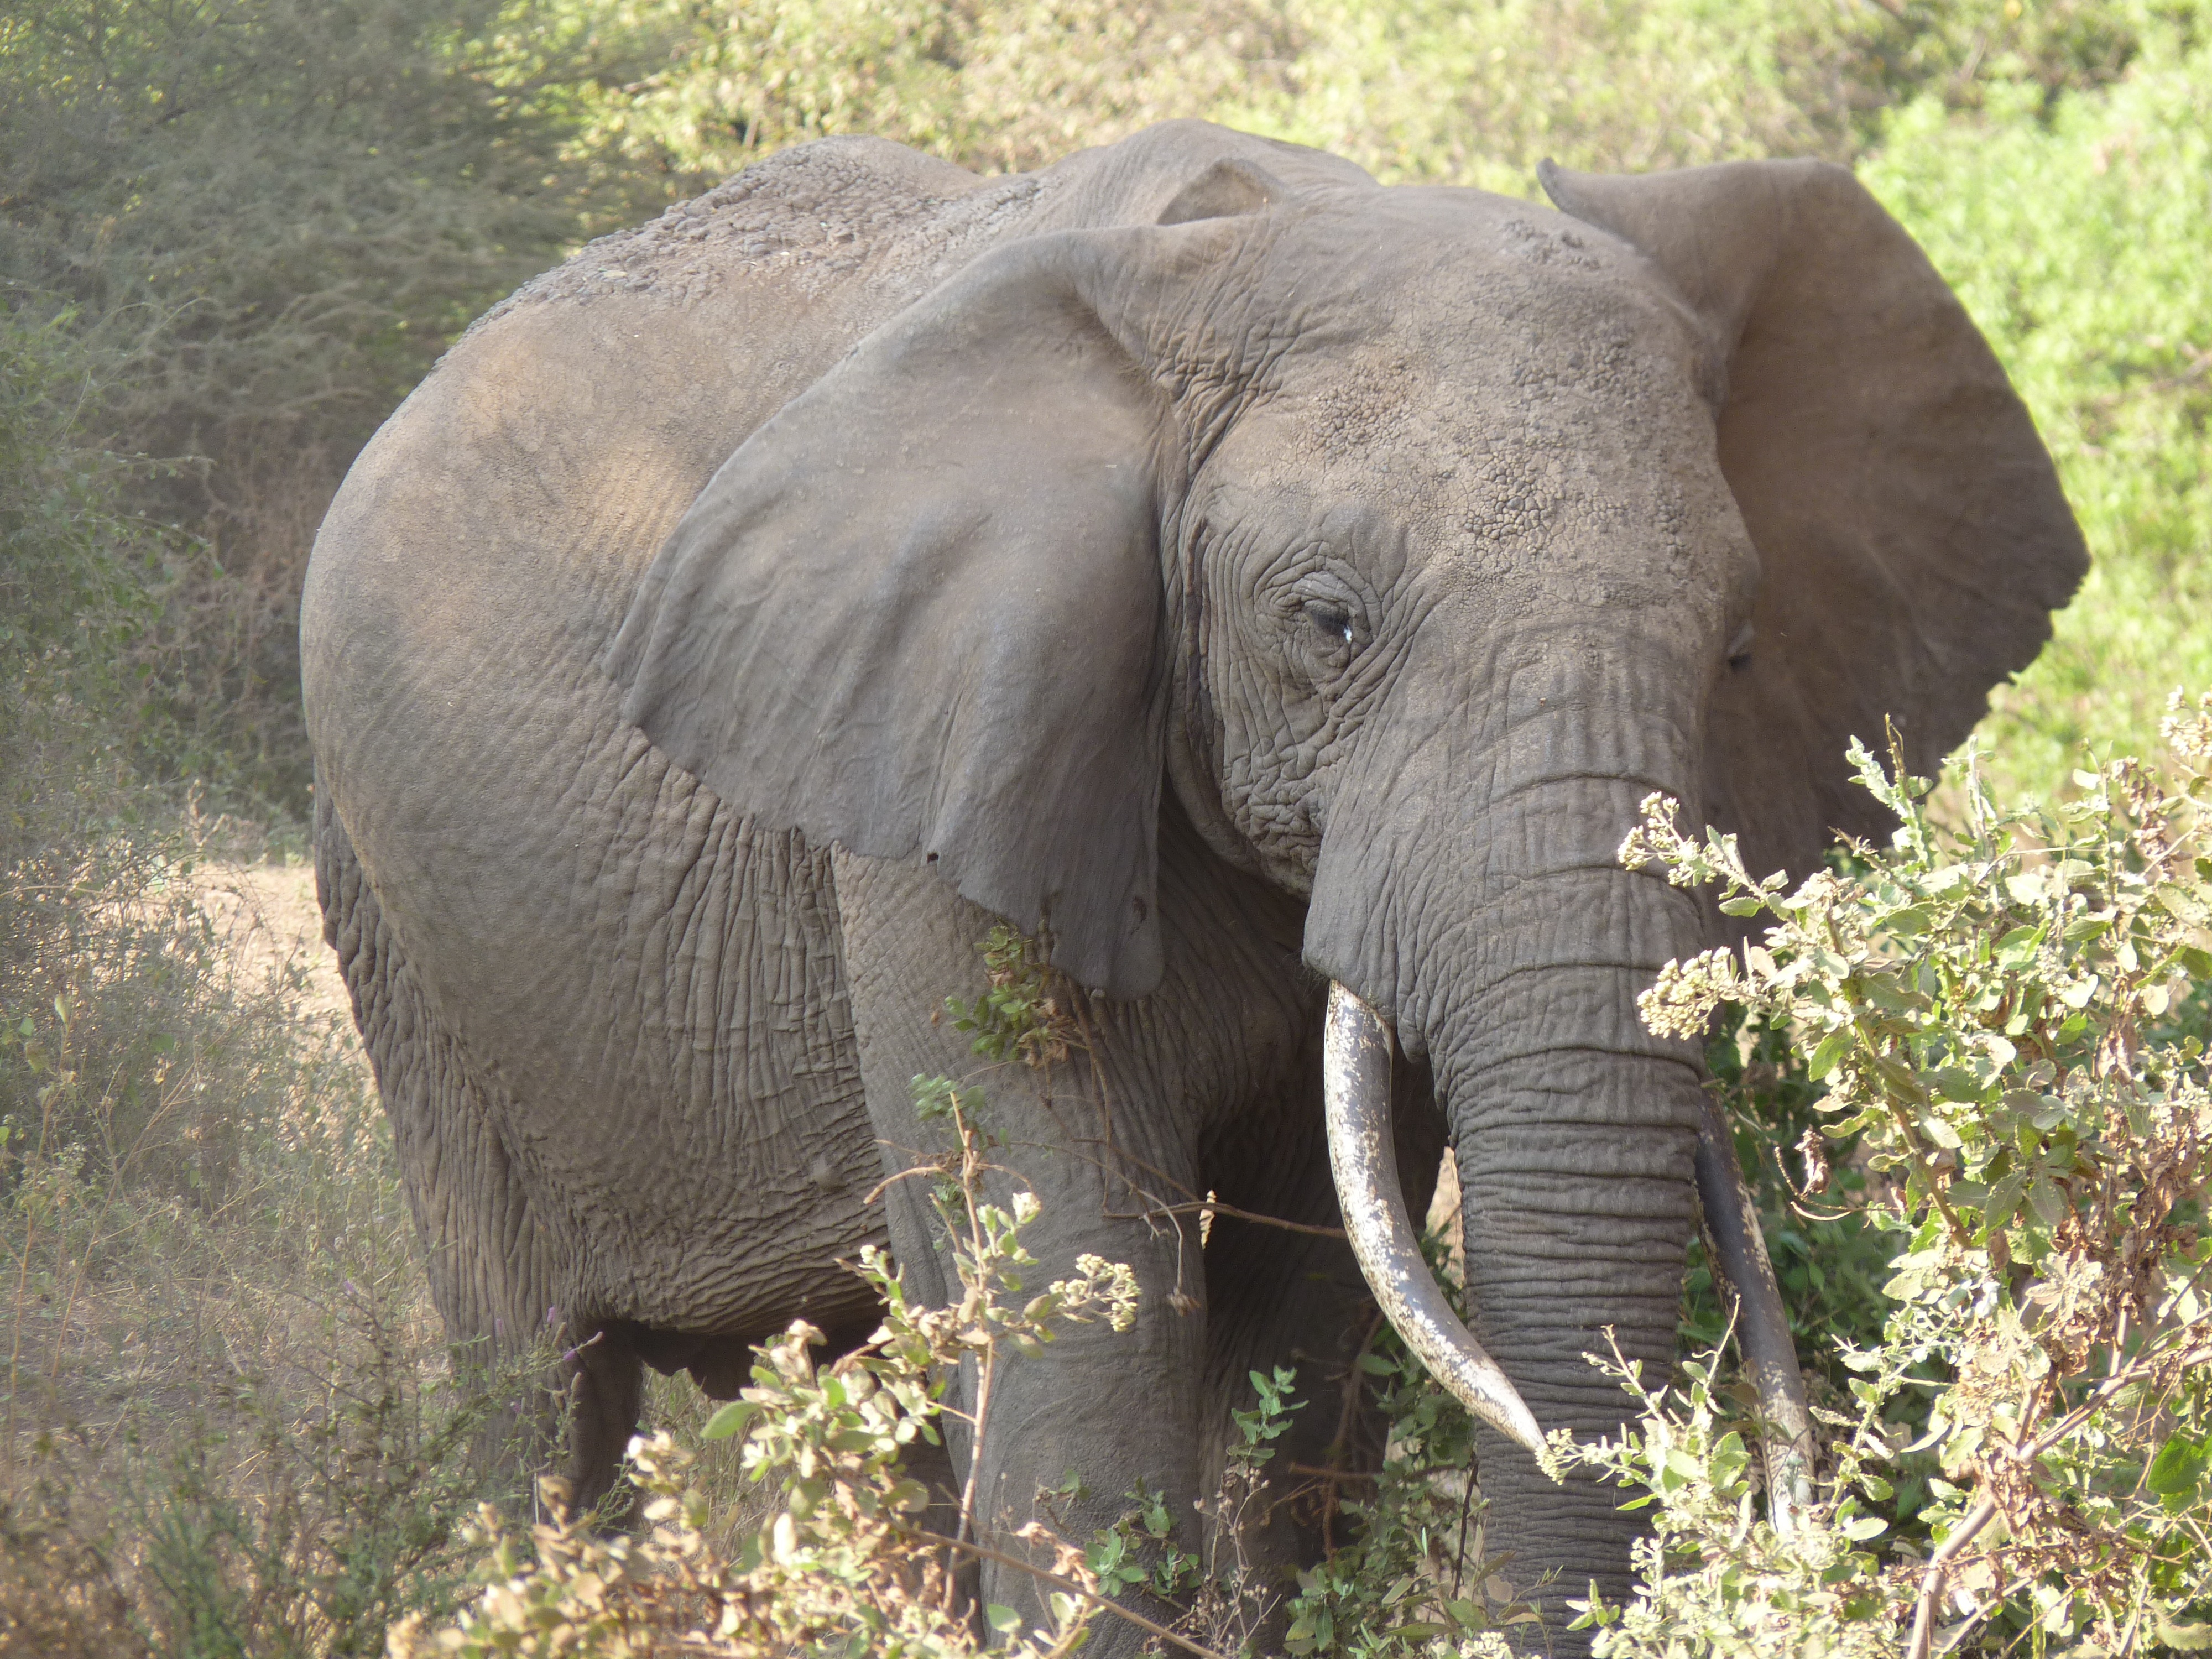
adventure, animal, wildlife, africa, mammal, fauna, elephant, tanzania, safari, indian elephant, african elephant, elephants and mammoths